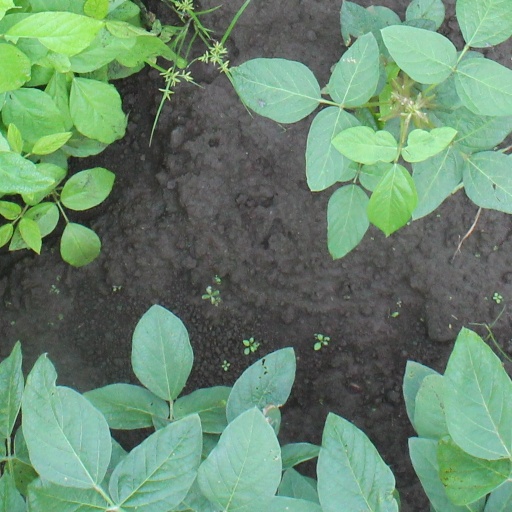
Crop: soybean